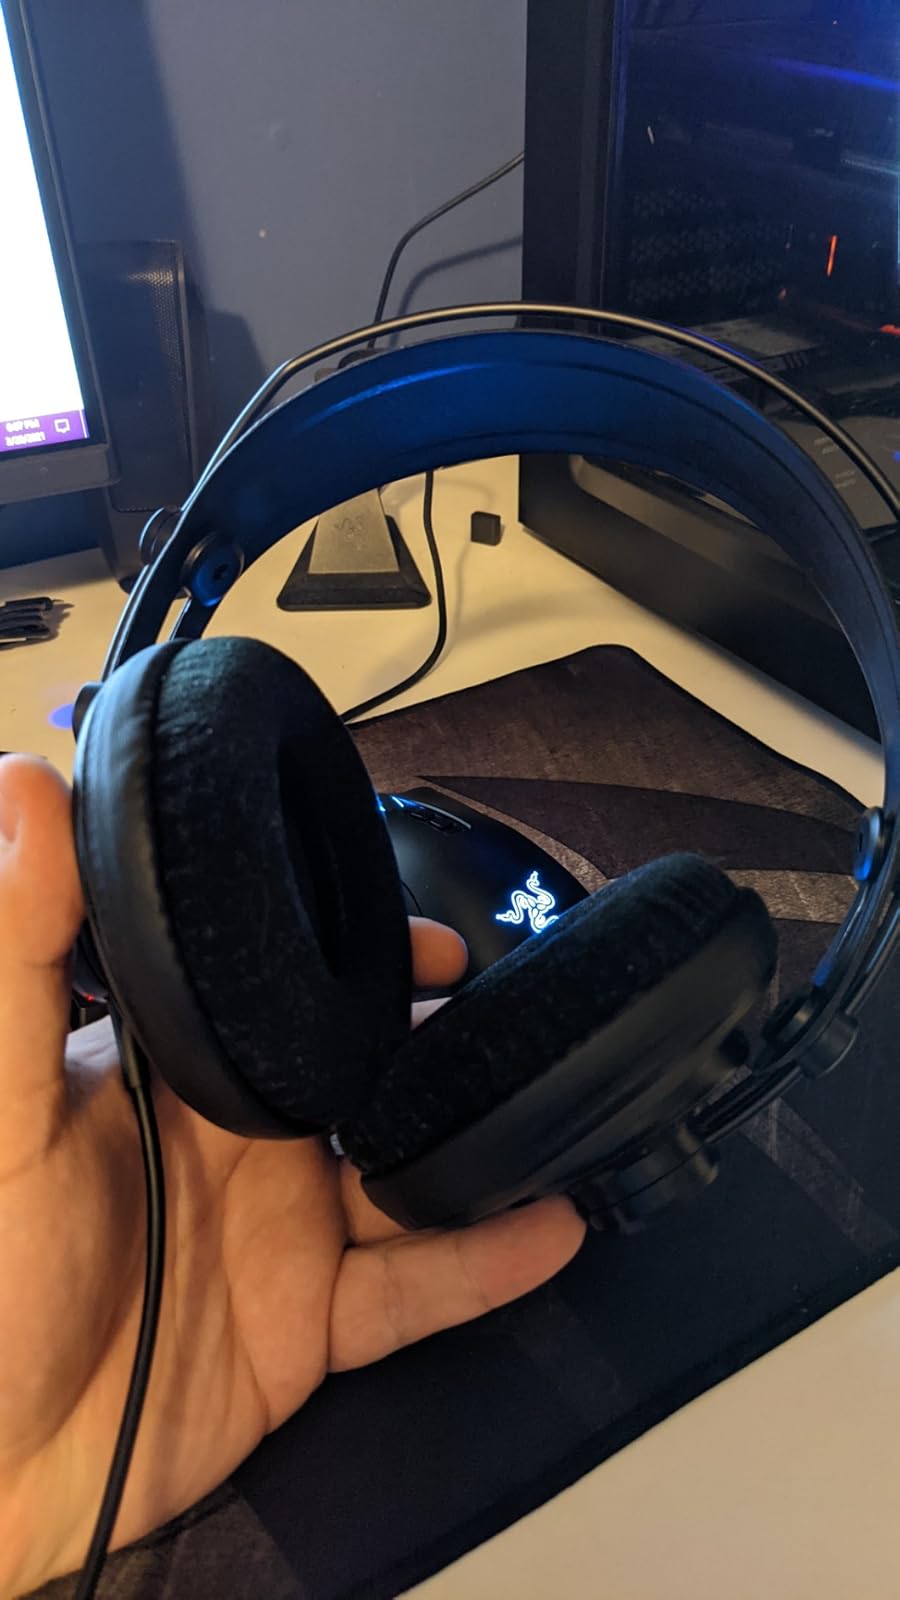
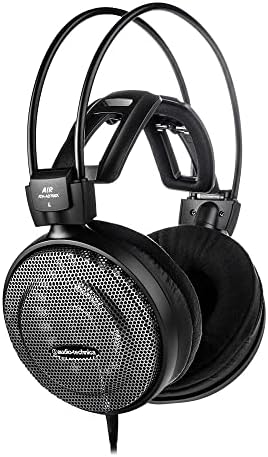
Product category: headphones
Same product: no